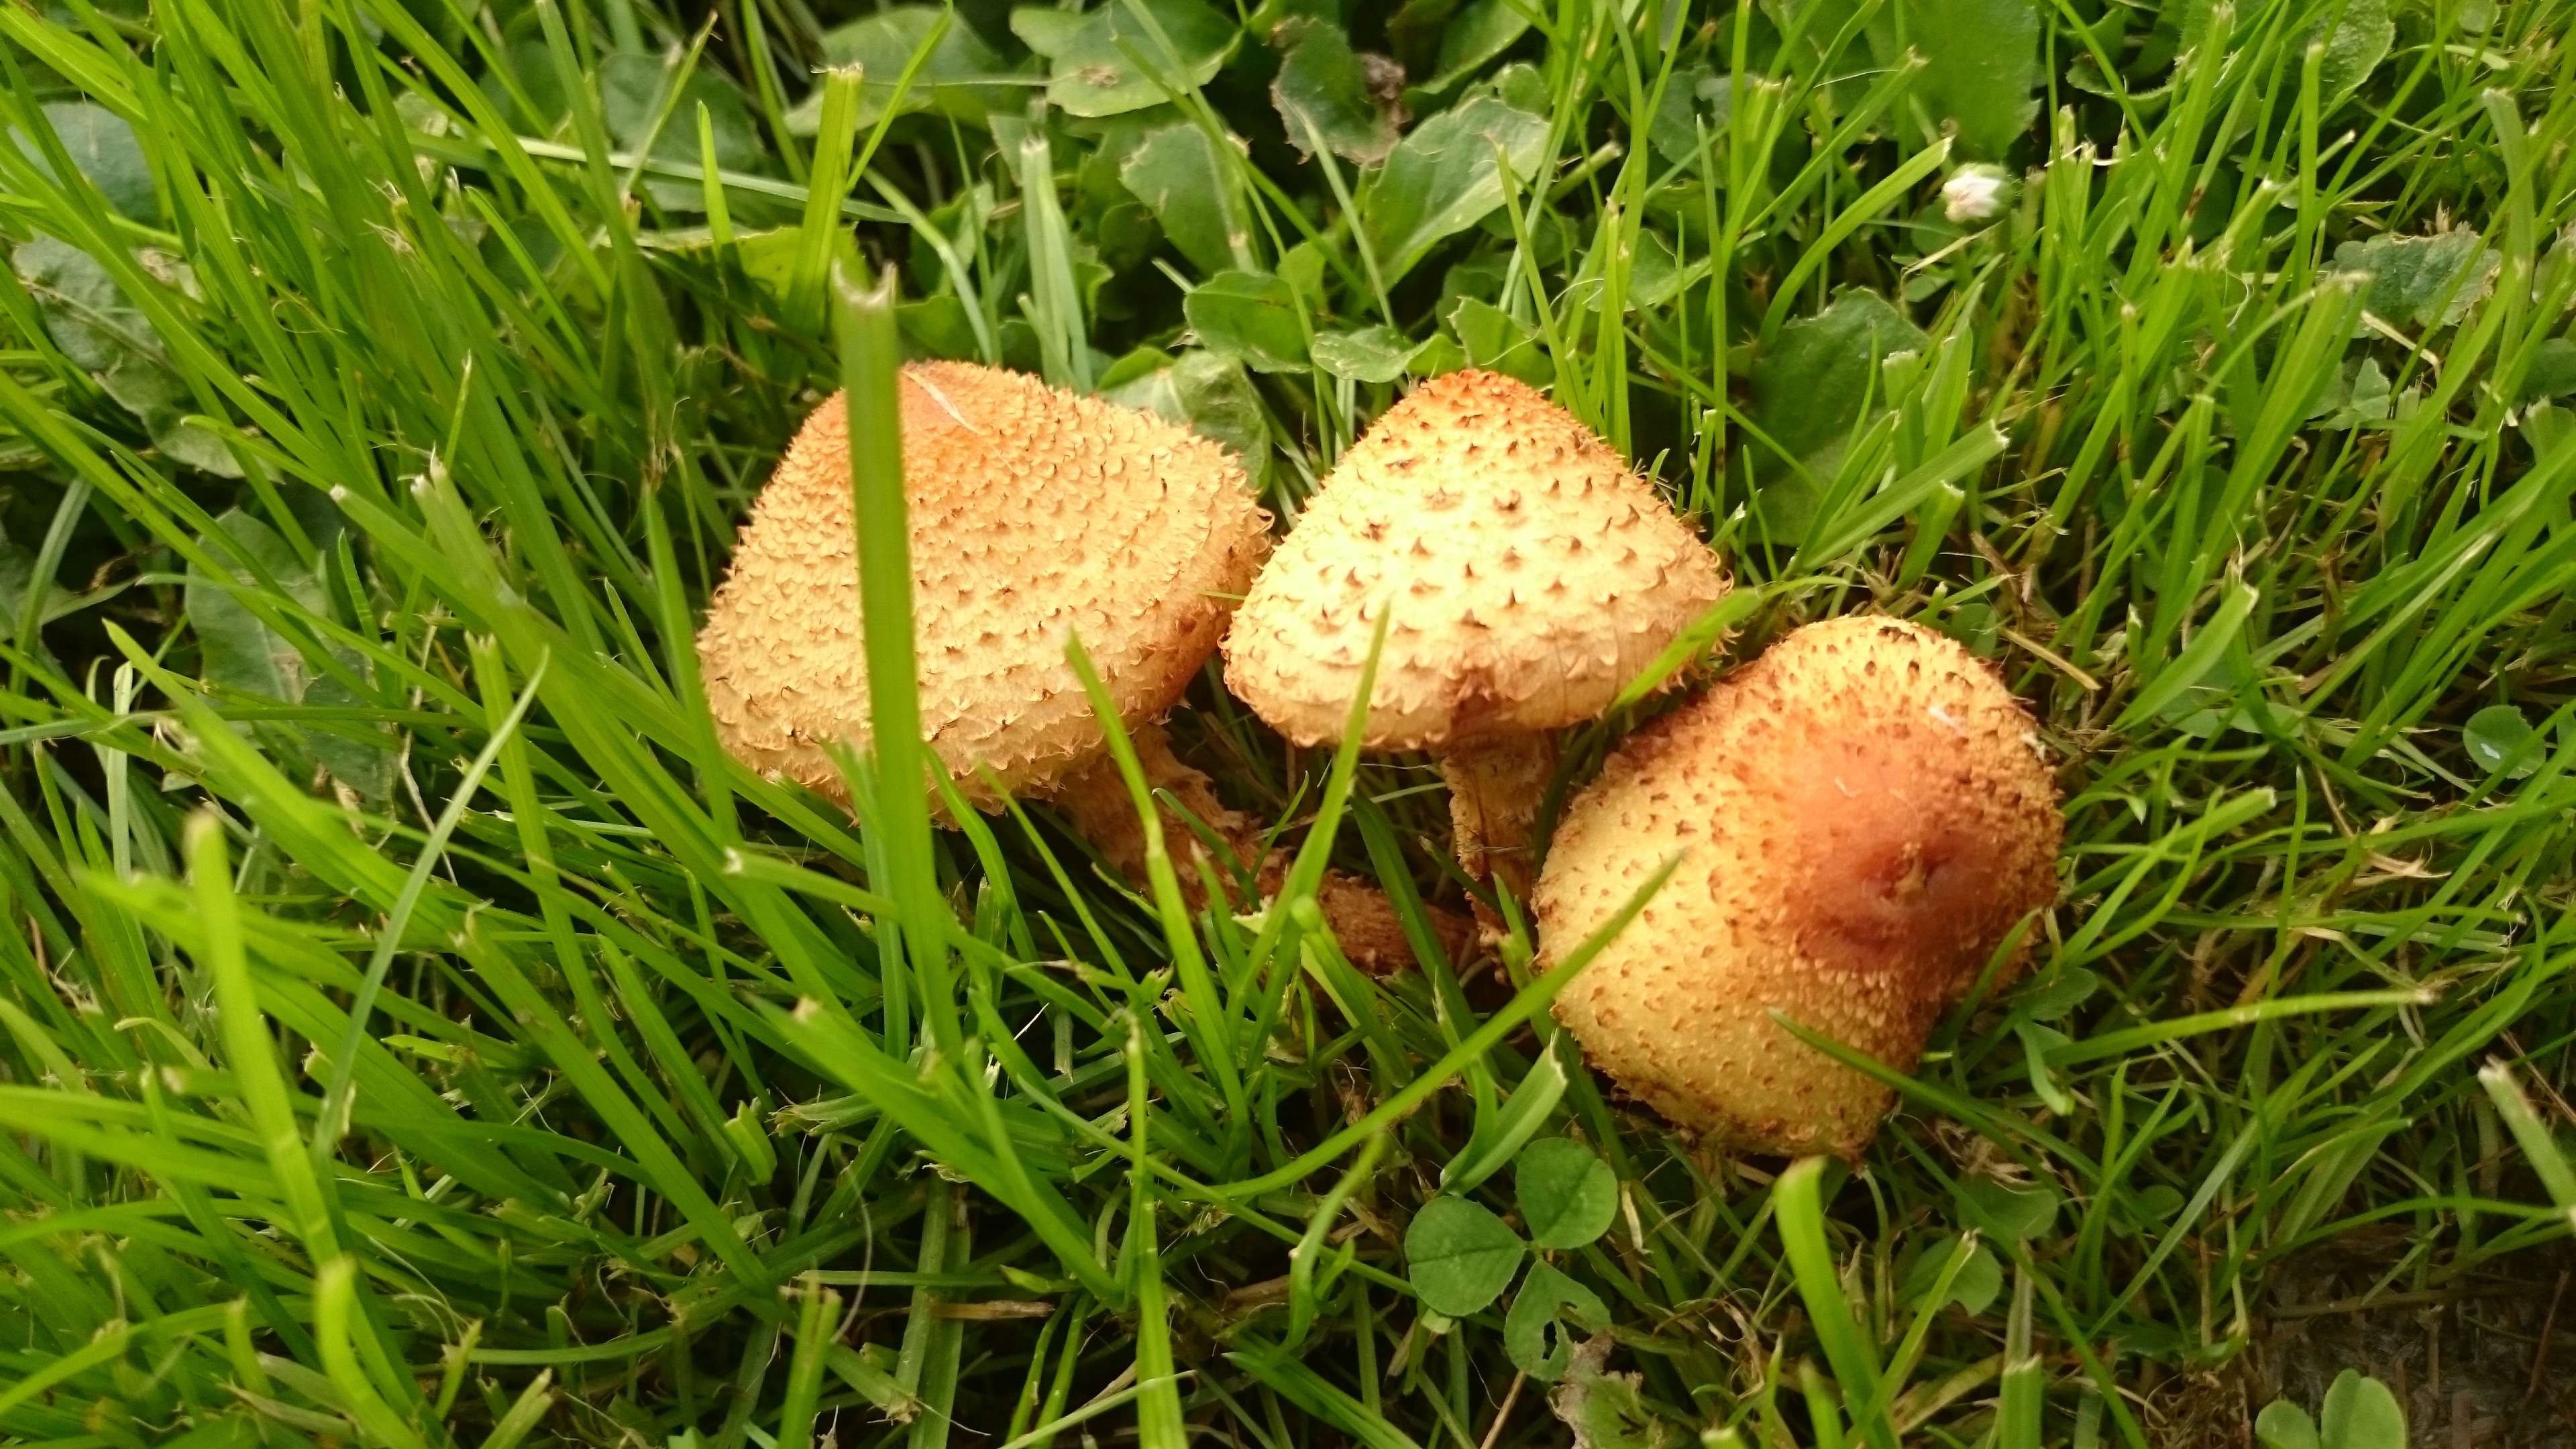
tree, nature, grass, plant, flower, food, produce, autumn, mushroom, flora, fungus, estonia, pholiota squarrosa, grass family, land plant, shaggy scalycap